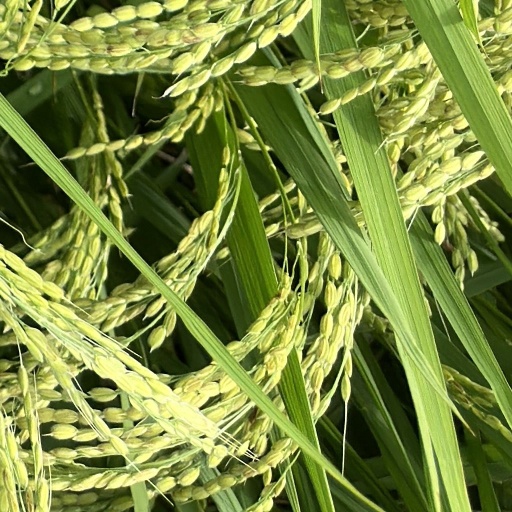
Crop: rice